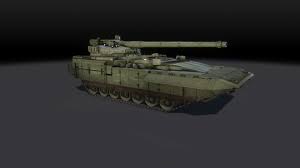
Label: BMP-T15